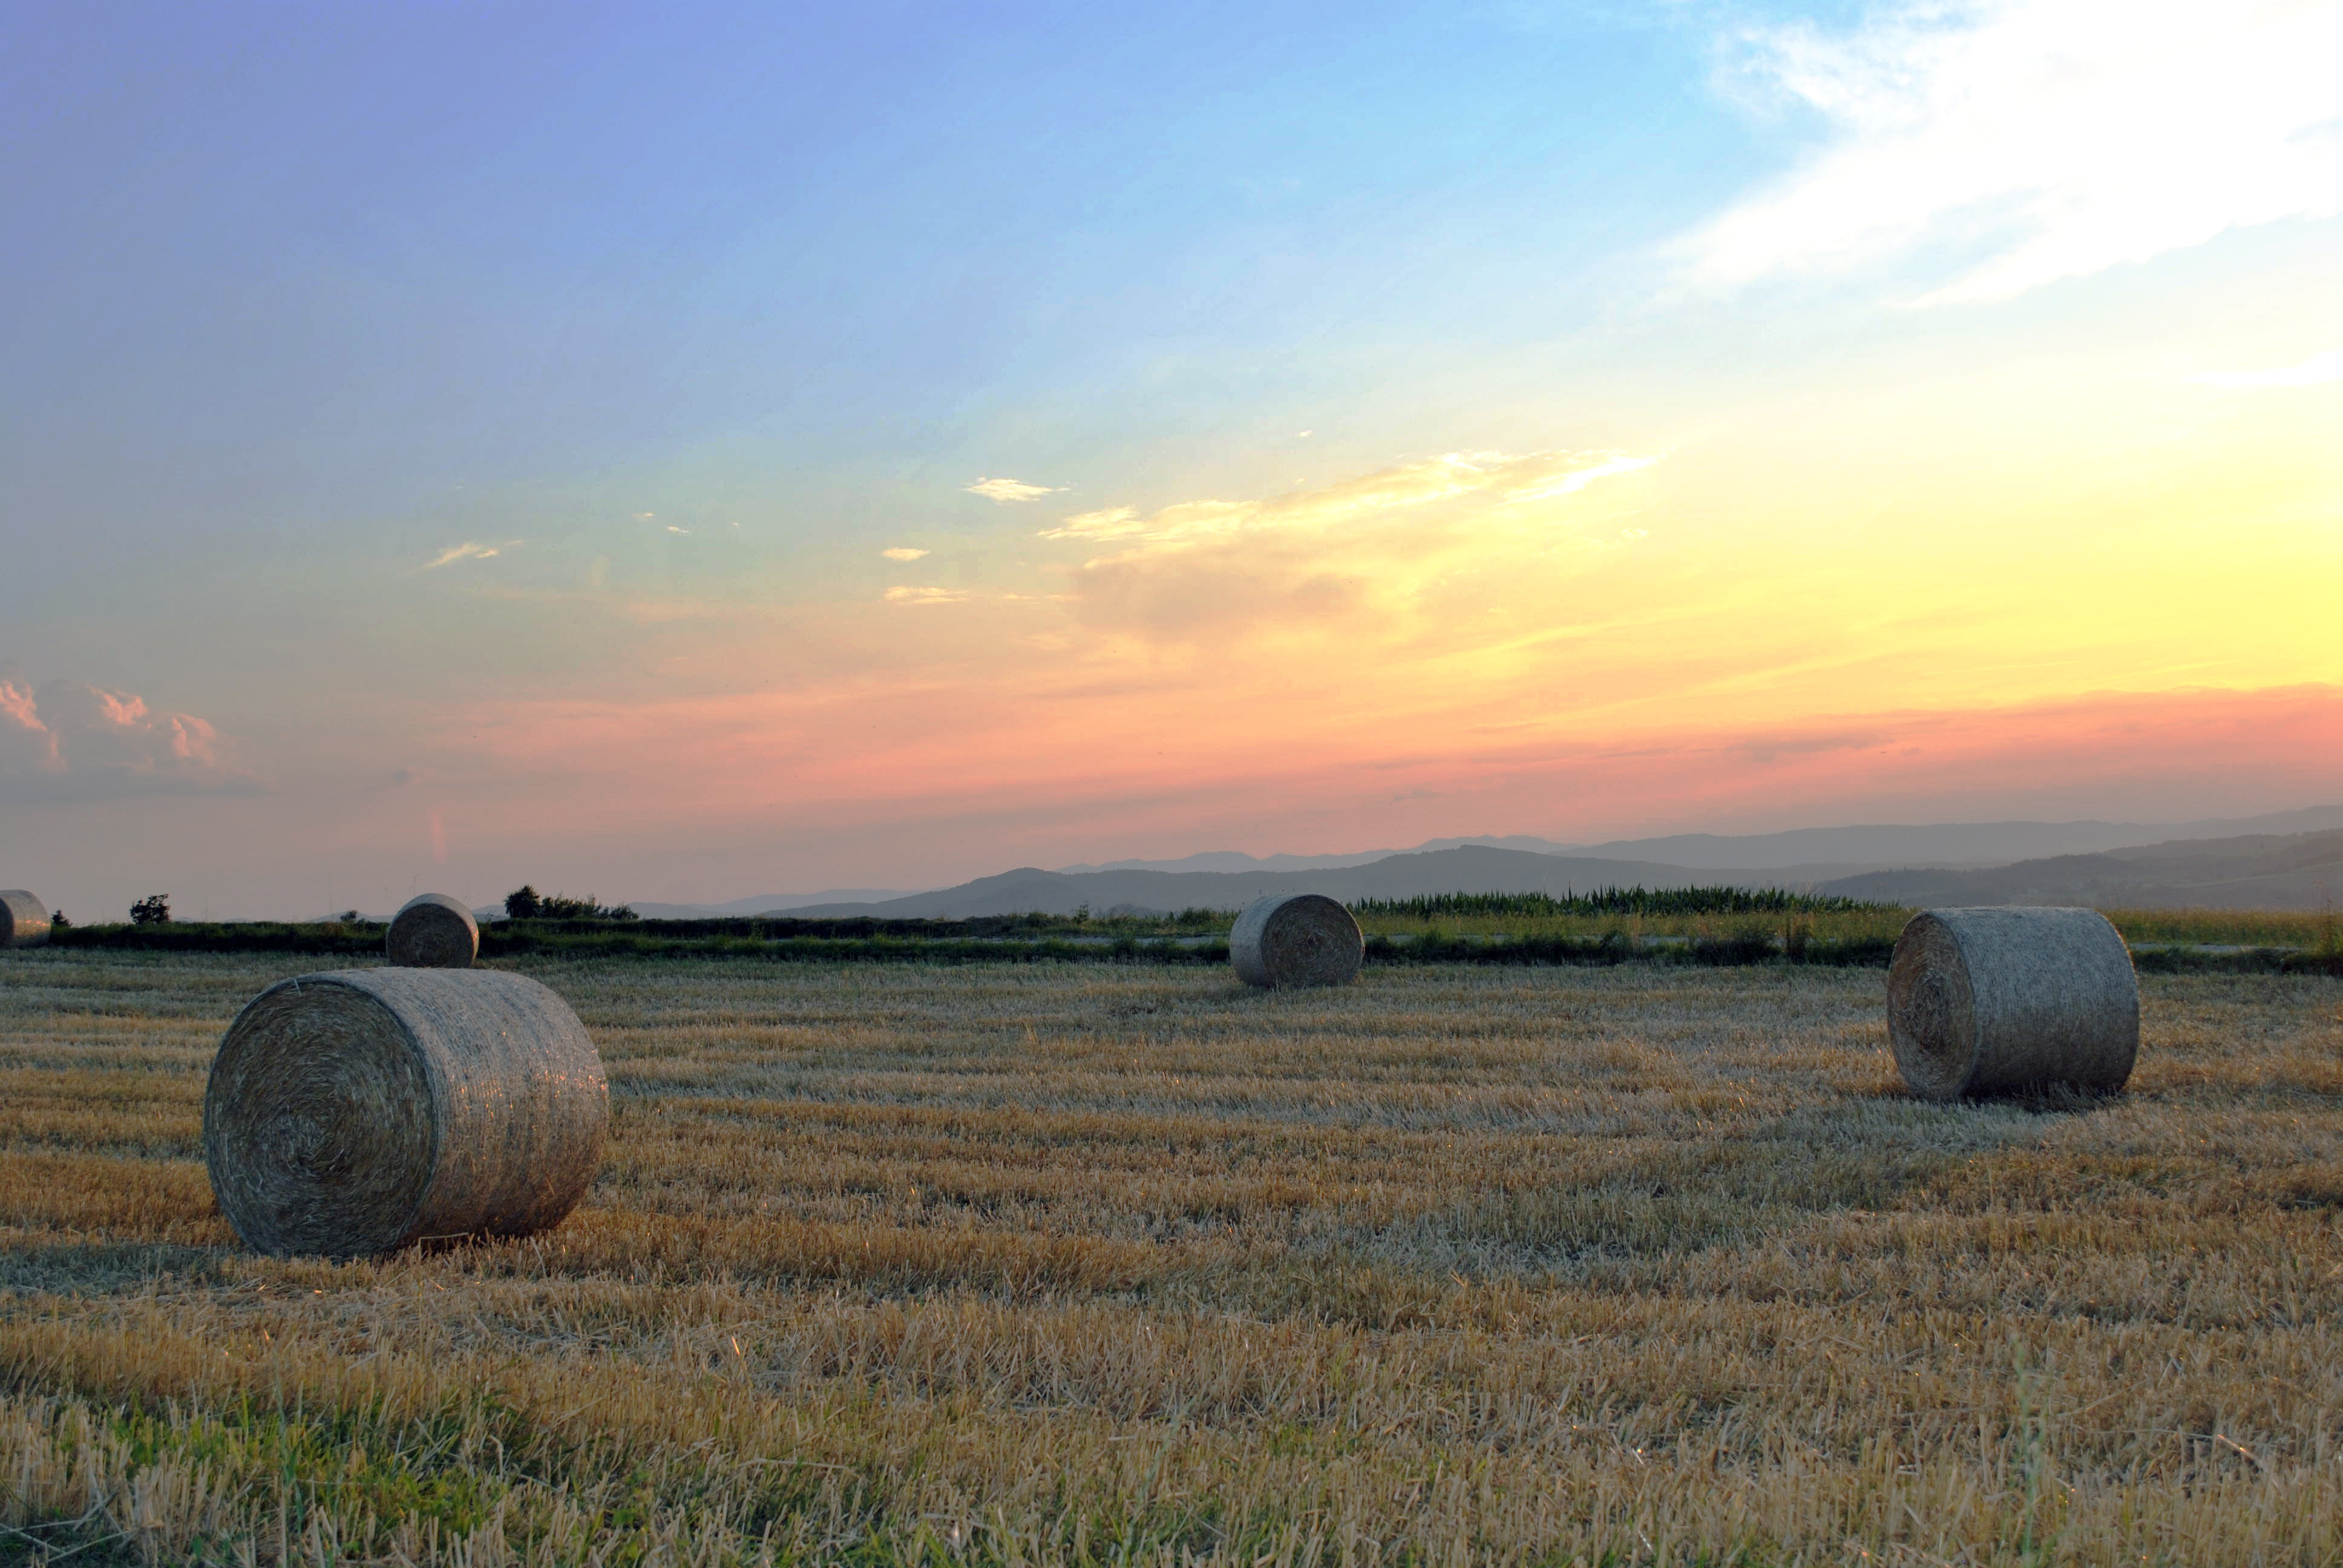
landscape, nature, grass, horizon, cloud, sky, sunrise, sunset, hay, bale, field, farm, meadow, wheat, prairie, countryside, sunlight, morning, hill, dawn, country, golden, farming, harvest, pasture, autumn, agriculture, plain, grassland, straw, steppe, rural area, atmospheric phenomenon, grass family